2YOU

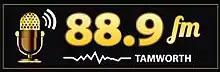
Logo used from 2014 to 2020

The previous format was changed from numerous music genres and "ad hoc programs" that had poor listening audience into a format of '70s, '80s, '90s and the best in country. Regular shifts across the board were implemented, new image jingles, regional news from 88.9 FM Newsroom plus Macquarie National News cross promotion with Prime 7 Television.